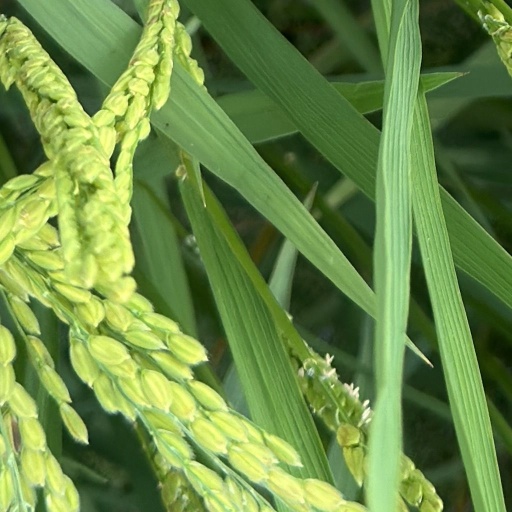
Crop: rice